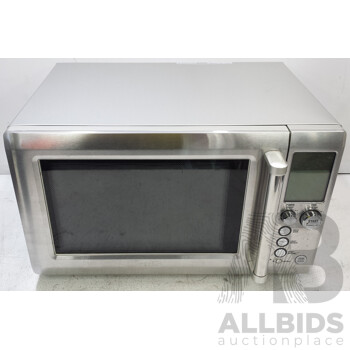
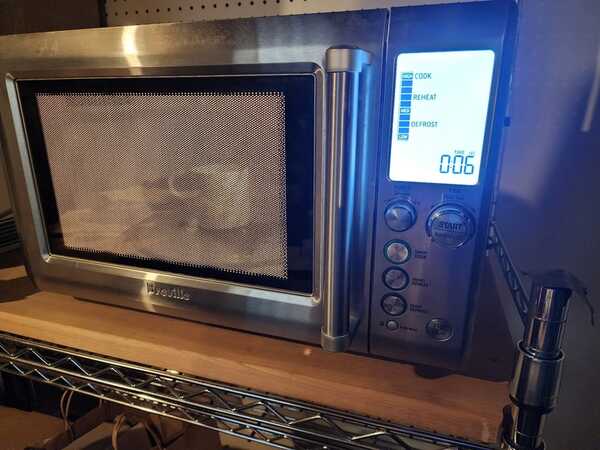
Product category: misc
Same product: yes